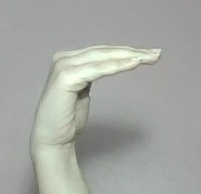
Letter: haa